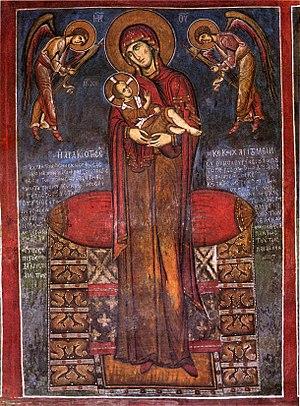
Les églises peintes de la région de Troodos sont un ensemble de dix églises byzantines chypriotes inscrites au patrimoine mondial par l'UNESCO.